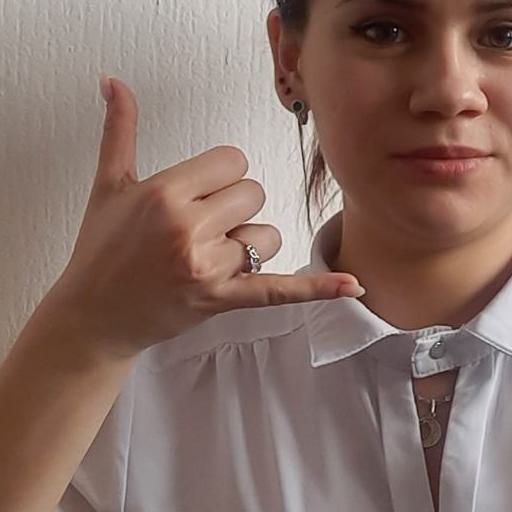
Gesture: call